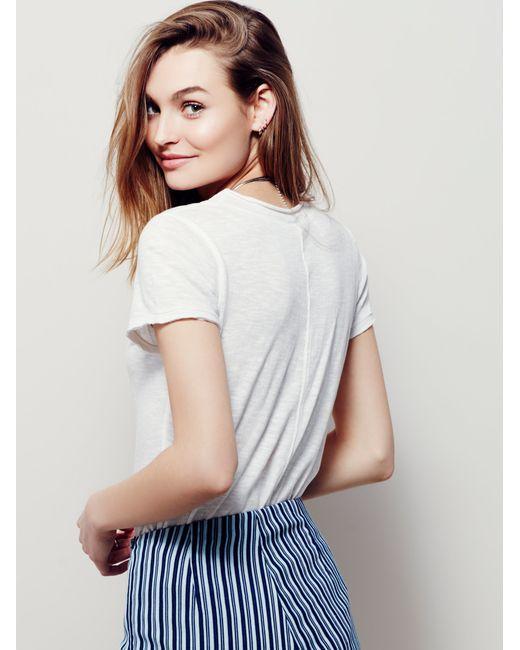
Damen Kurzarm-Baumwoll-Casual-T-Shirt